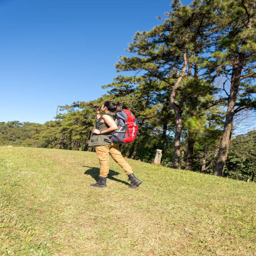
hiker woman look binoculars on the mountain , background blue sky